Bryan "Badger" Goss

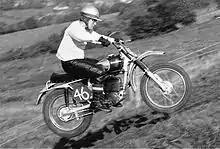
Goss on a Husqvarna at Bulbarrow Hill, England in 1965

When interviewed by "Motor Cycle" in 1966, Goss confirmed no-one knew the origins of the nickname 'Badger' he'd had since a youngster, but it was expected to be for life, and he had a stuffed Badger's head above the shop-counter.